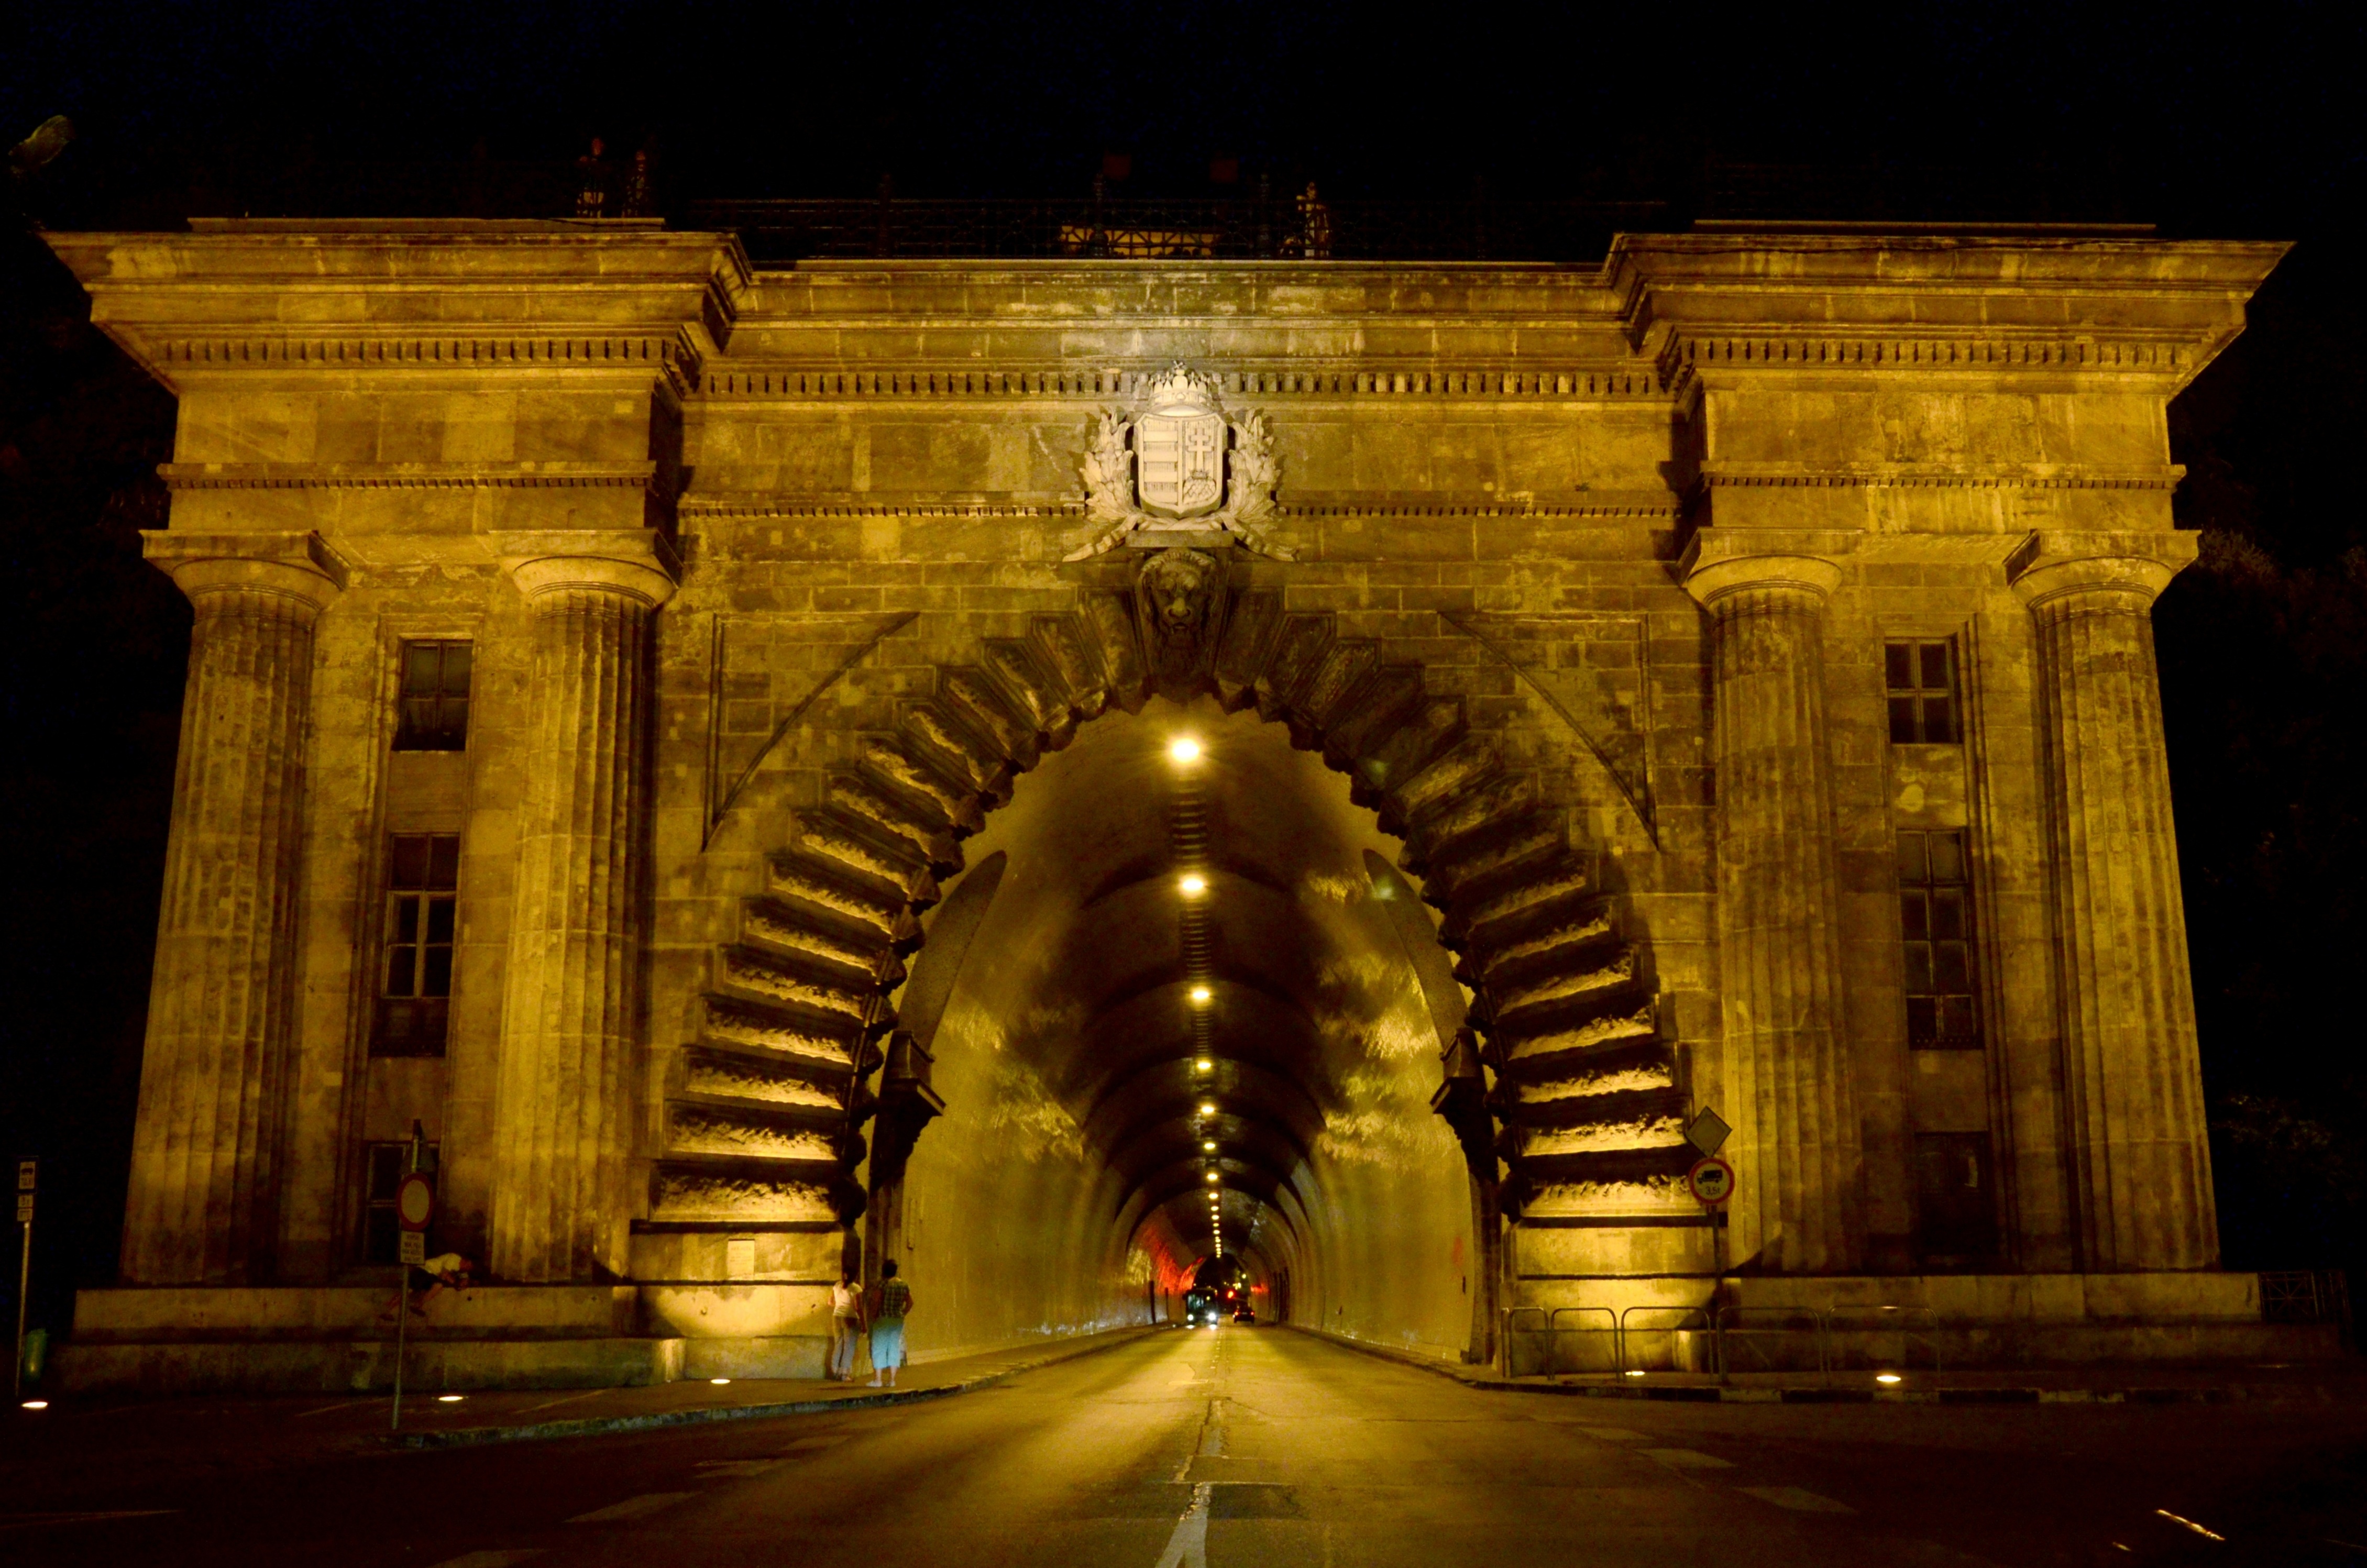
light, street, night, tunnel, arch, darkness, infrastructure, budapest, ancient history